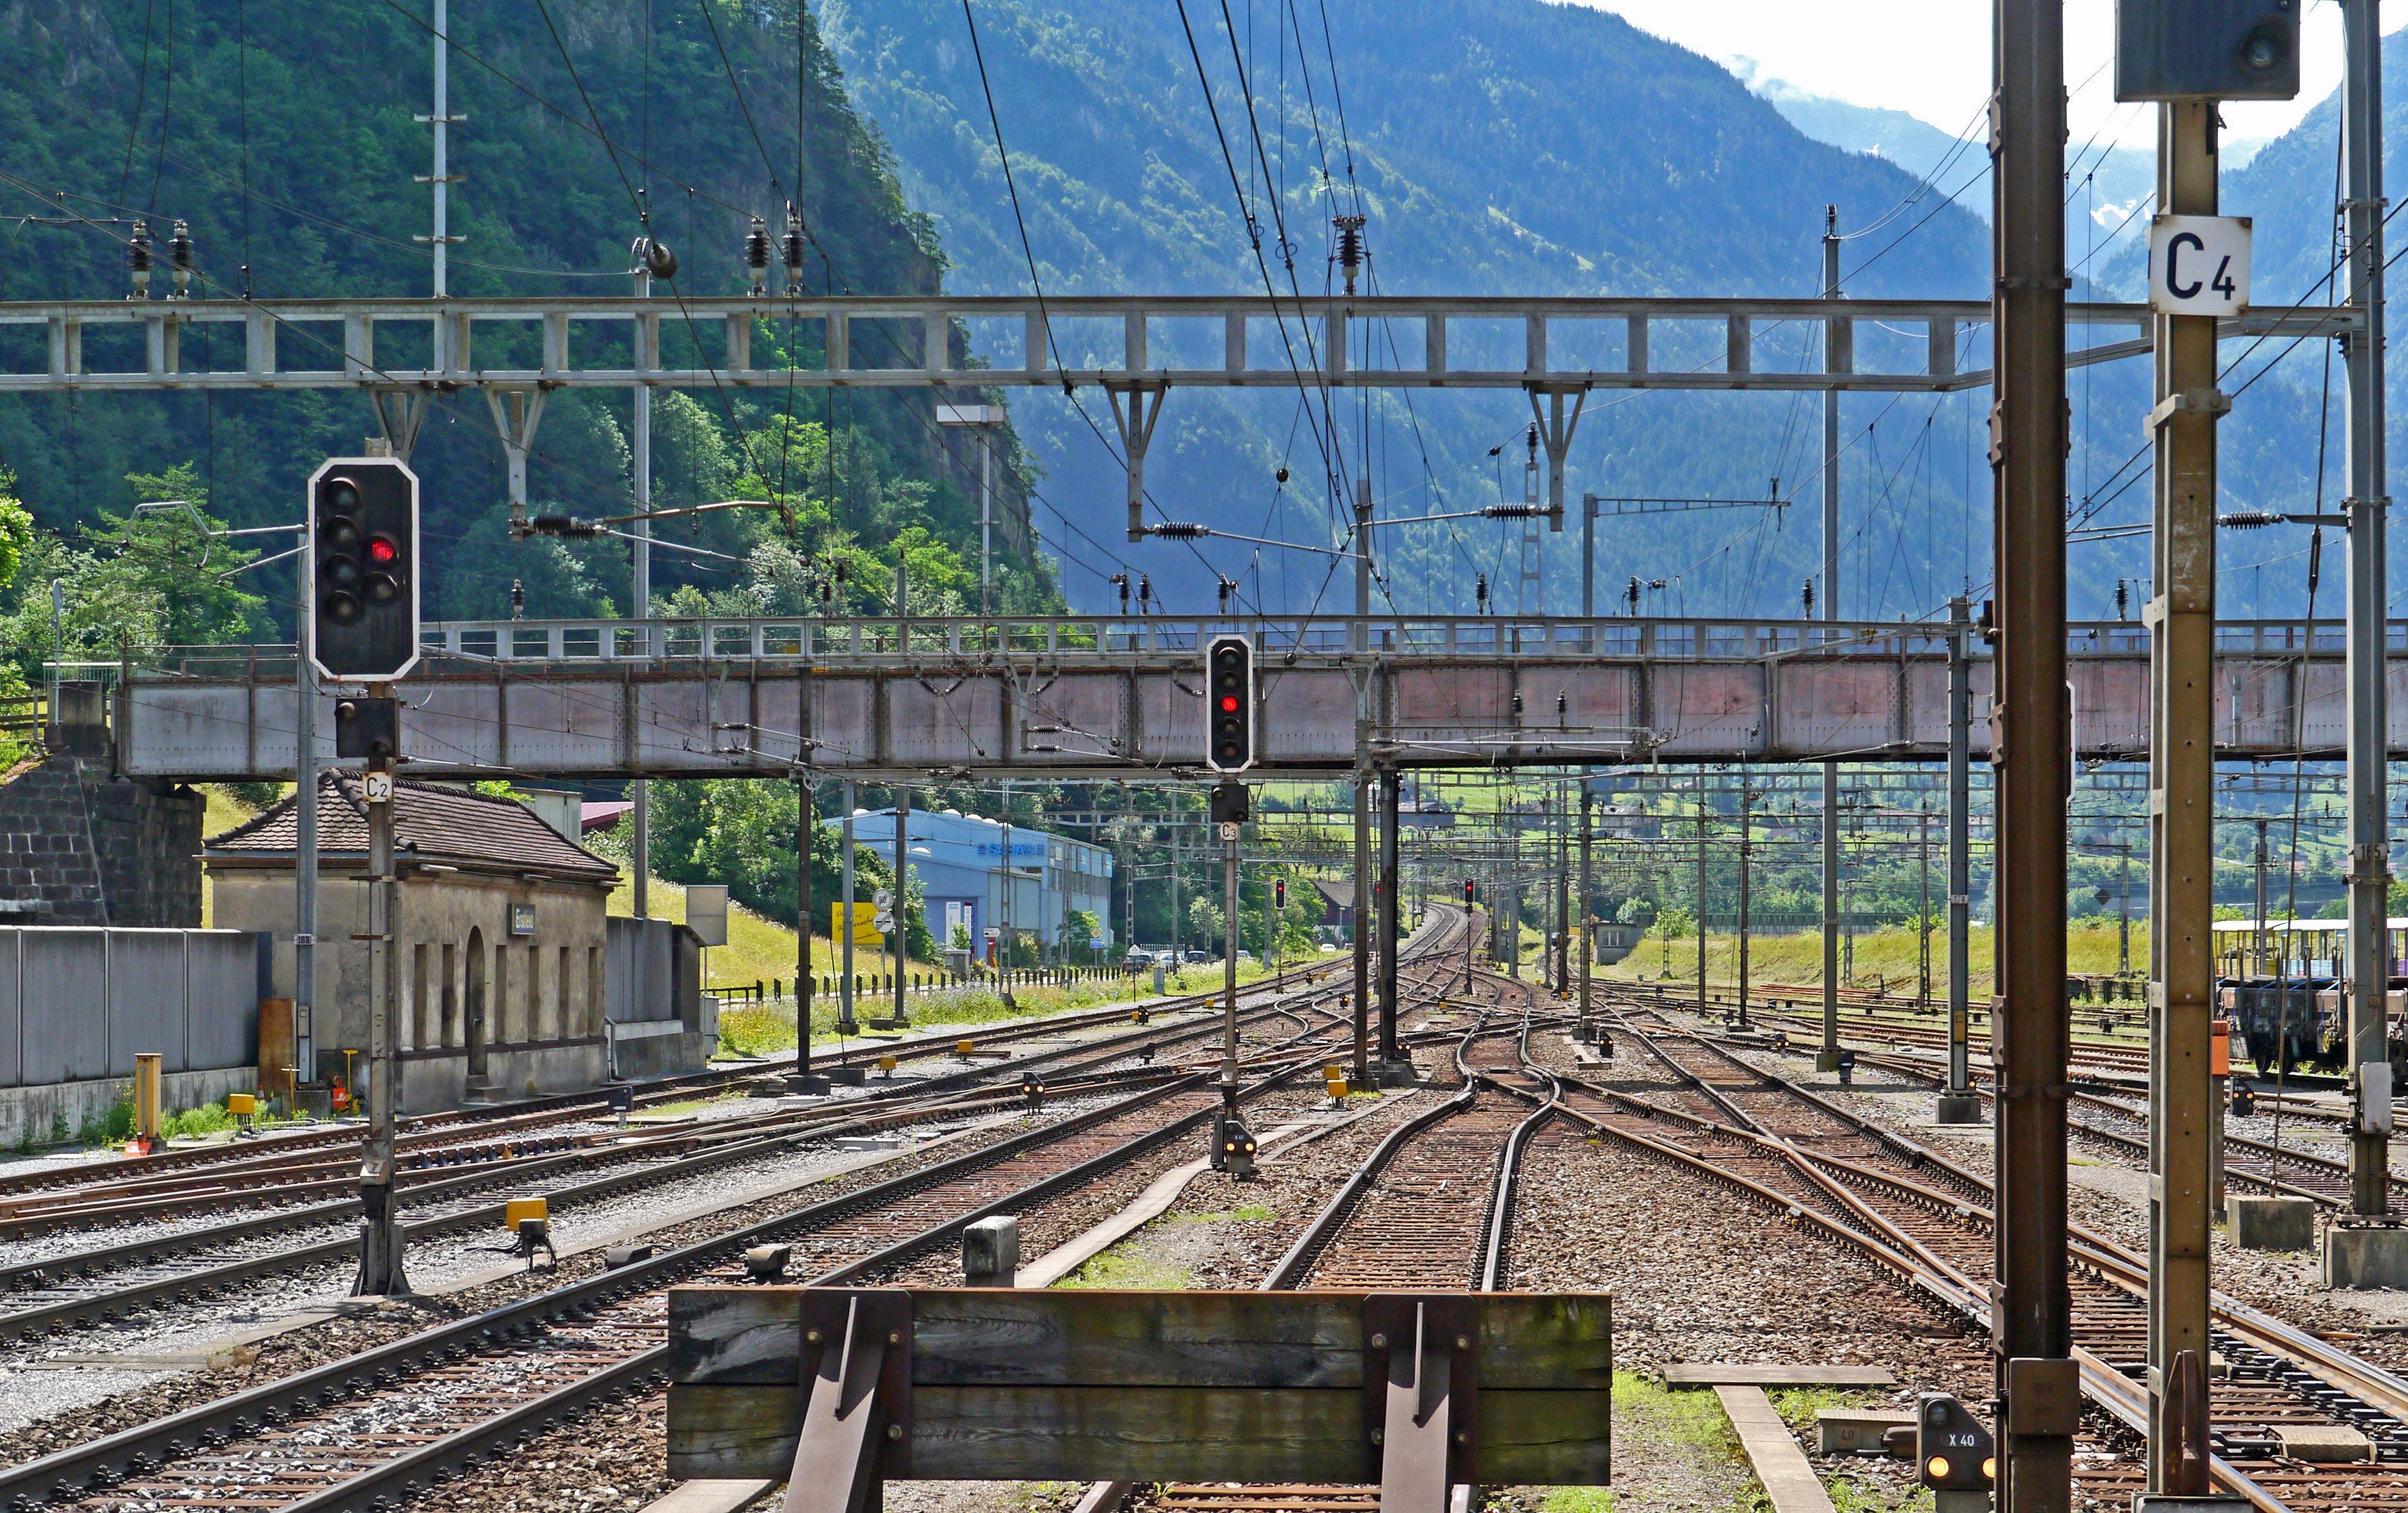
track, railway, train, transport, vehicle, slope, train station, alpine, public transport, locomotive, infrastructure, switzerland, gotthard, ramp, famous, high mountains, beginning, rail transport, signals, pedestrian bridge, prior to course, mountain railway, uri, reuss valley, residential area, soft road, steep track, gotthard line, erstfeld, exit south, transalpine, buffer stop, stump track, gotthard tunnel, north south traffic, ramp route, change of locomotives, schiebelok, rolling stock, metropolitan area, railroad car